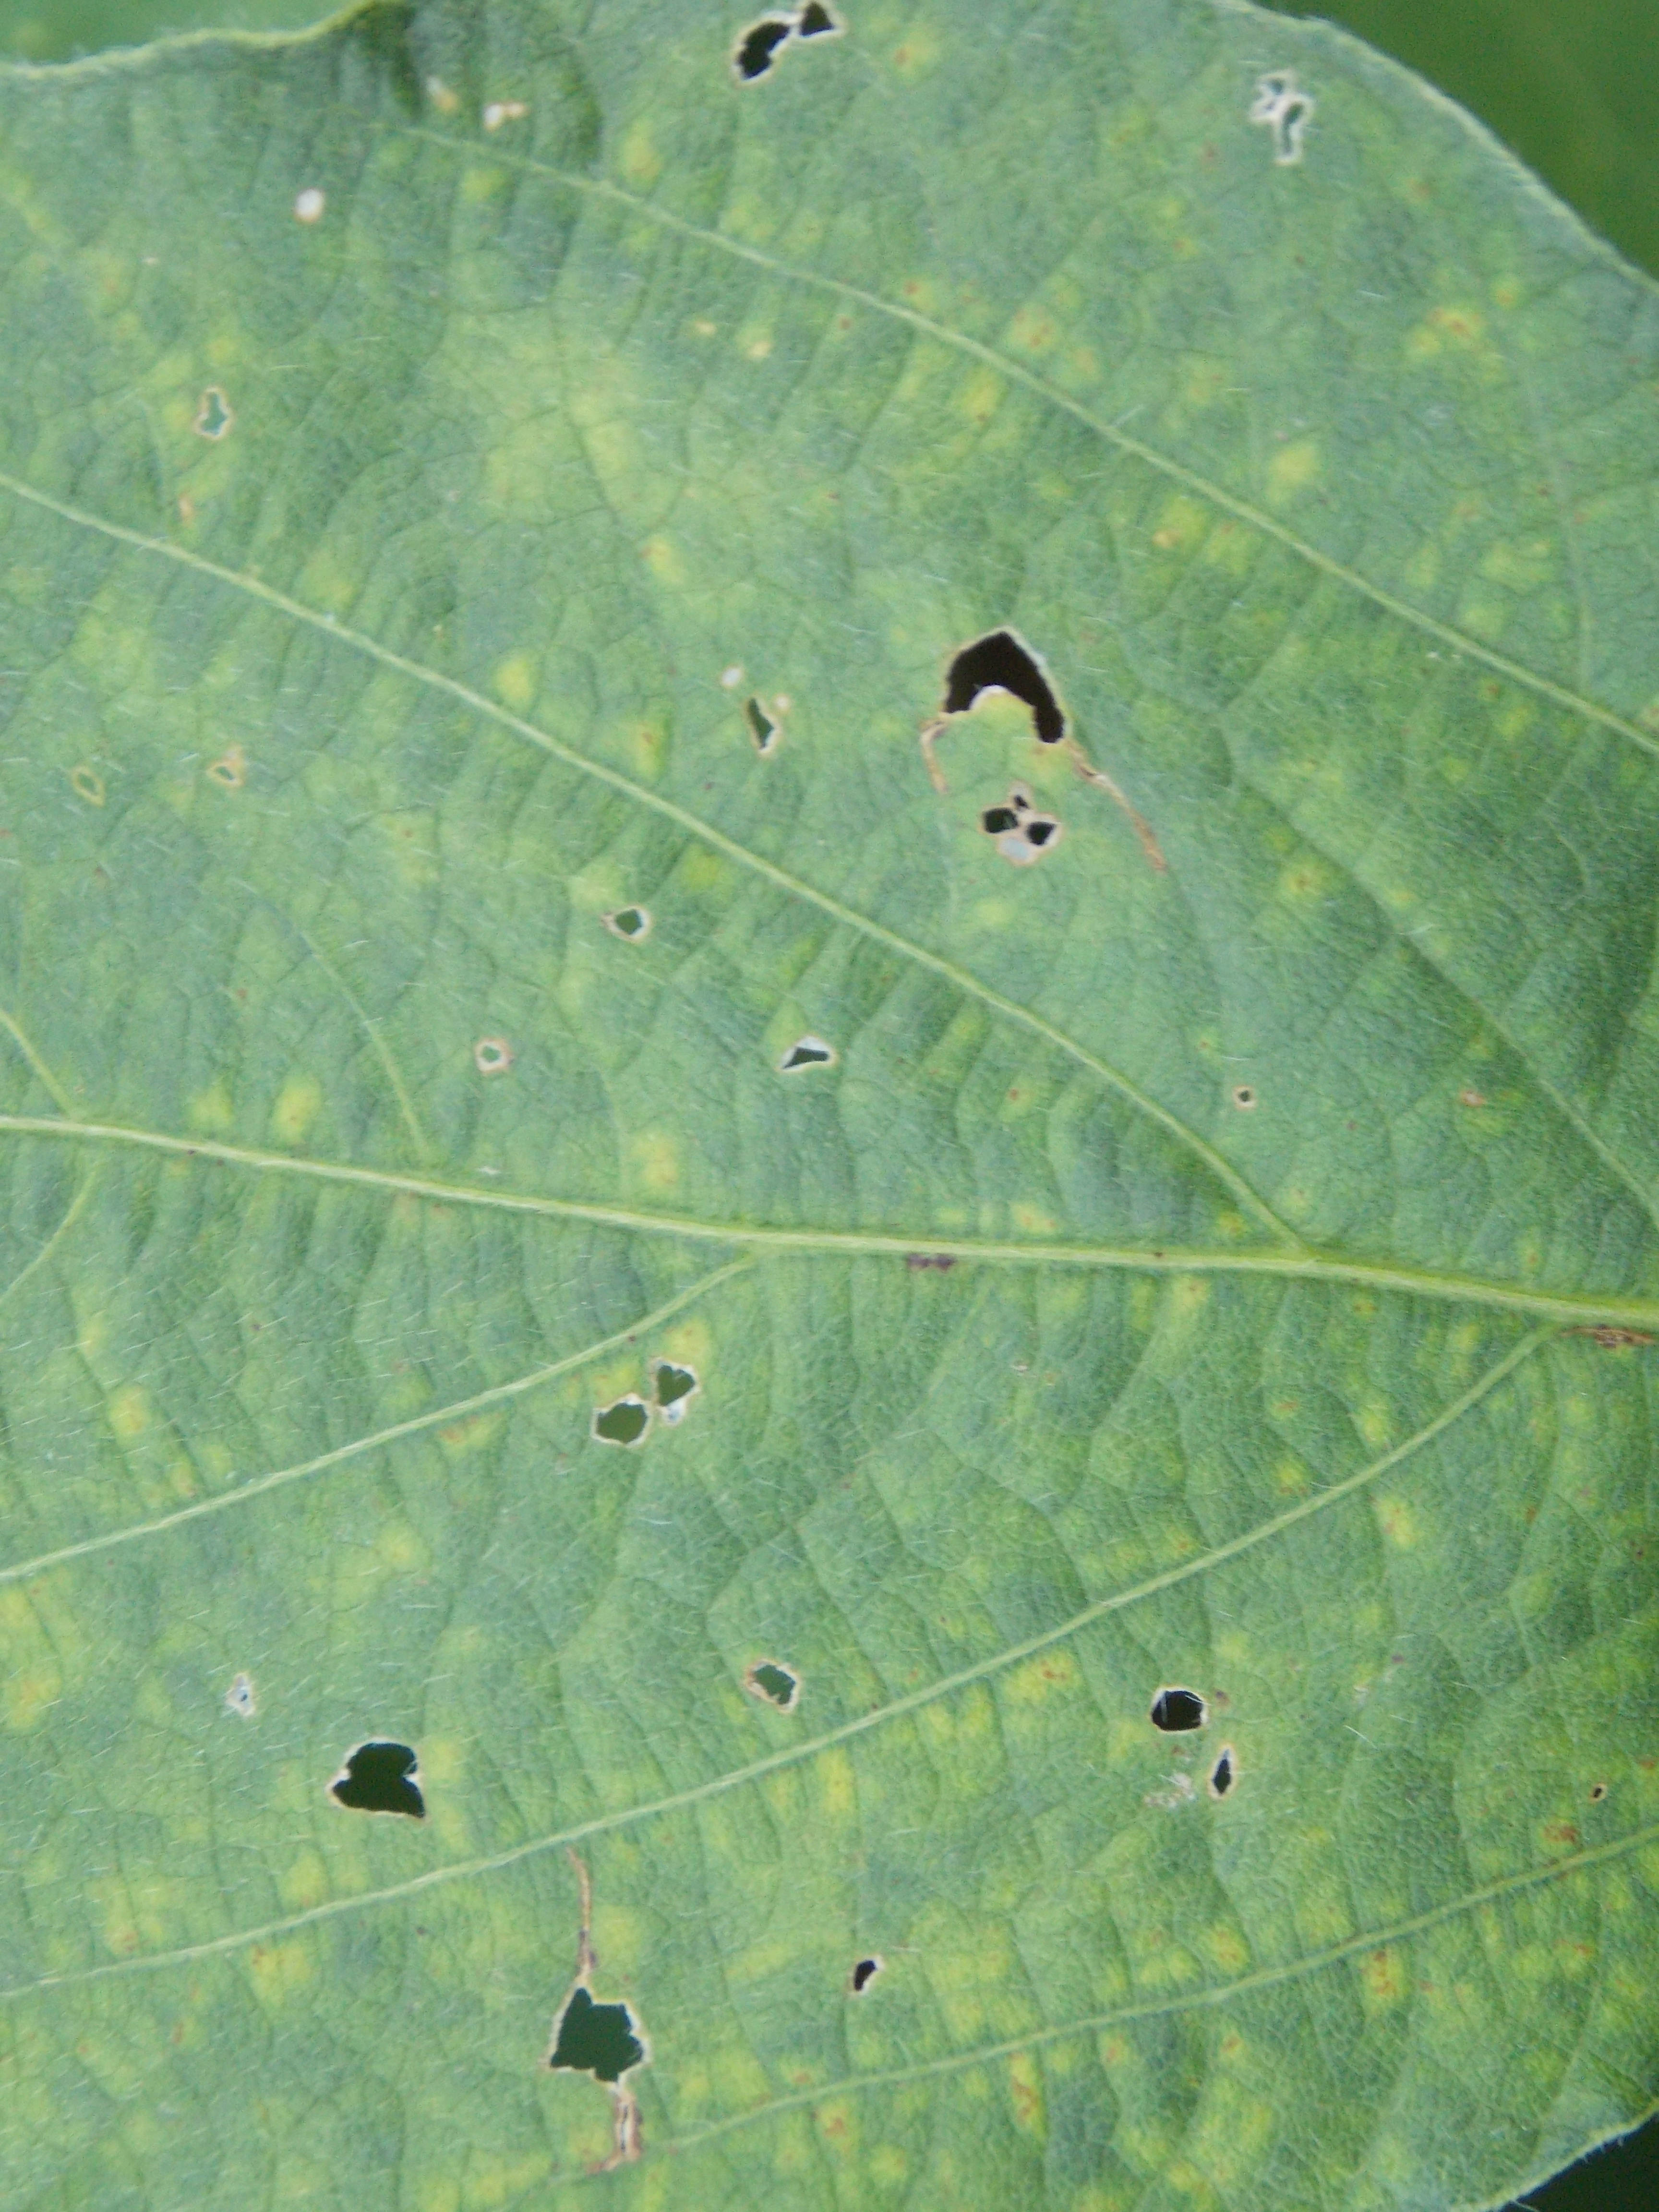
Label: Disease